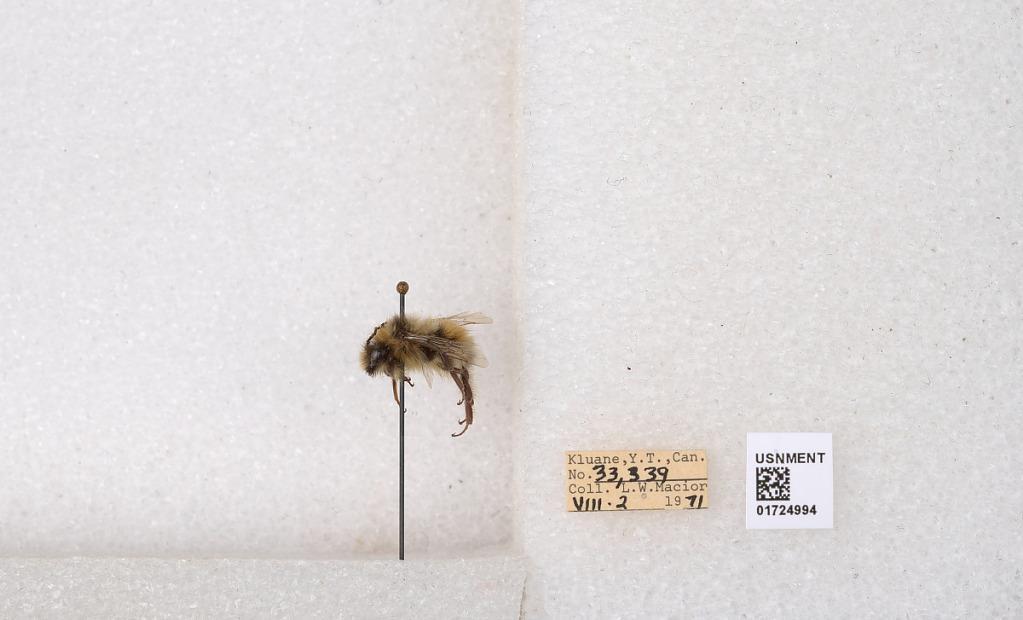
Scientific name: Bombus (Pyrobombus) sylvicola Kirby
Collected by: L. Macior
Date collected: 1971-8-2
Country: Canada
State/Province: Yukon Teritory
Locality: Kluane National Park and Reserve
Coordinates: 60.7493, -139.504